Hairatan

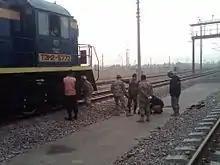
Members of the Afghan Border Police search a locomotive near the Hairatan border crossing point.

A freight terminal in Hairatan is the terminus of one of three rail lines in Afghanistan - a 10 km (6 mile) link to Termez. In January 2010, the construction was started of a 75 km (50 mile) rail link from Hairatan to a terminal at Gur-e Mar near the city of Mazar-i-Sharif. The project, part of the transport strategy and action plan of the Central Asia Regional Economic Cooperation Program, was contractually scheduled for completion by June 2011, but was complete ahead of schedule, in November 2010.